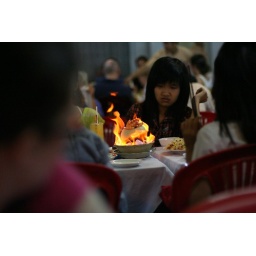
Some girls enjoy shrimp boiled inside a coconut at the night market in Saigon.